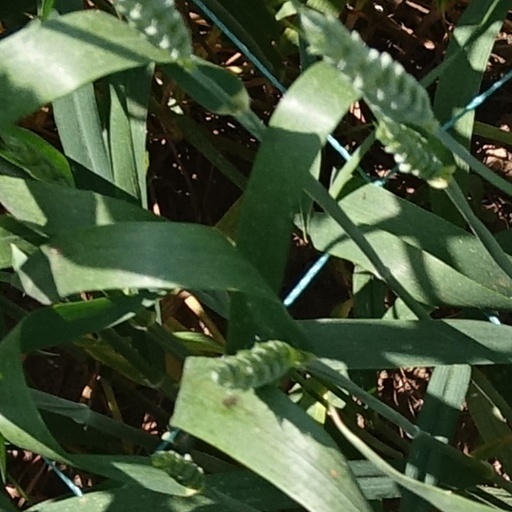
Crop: wheat